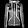
Label: Coat